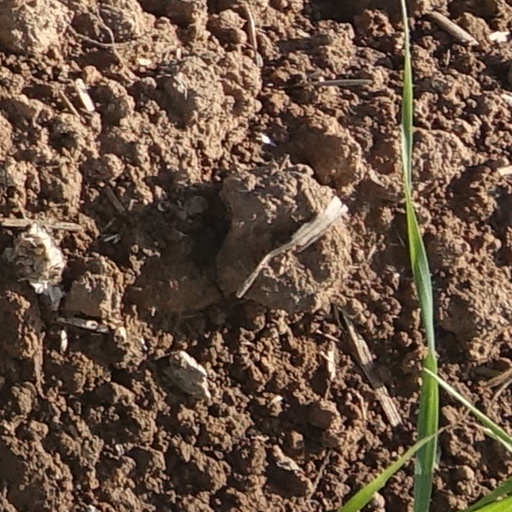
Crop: wheat